Dynamic insulation

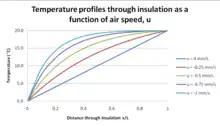
Fig 5 Air flowing through insulation from warm side to cold side (pro-flux)

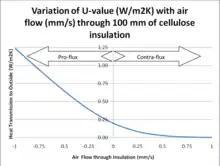
Fig 6 Heat Transmission through Wall v Air Speed through the Insulation

Fig 5 shows the typical behaviour of the dynamic insulation temperature profile when the air flows in the same direction to the conductive heat flow (pro-flux). As air at room temperature flows outwards with increasing speed the temperature profile becomes increasingly more curved. On the warm side of the insulation the temperature gradient becomes increasingly horizontal as the warm air prevents the insulation cooling down in the linear way that would occur with no air flow. The conductive heat loss into the wall is very much less than that for conventional insulation. This does not mean that the transmission heat loss for the insulation is very low.